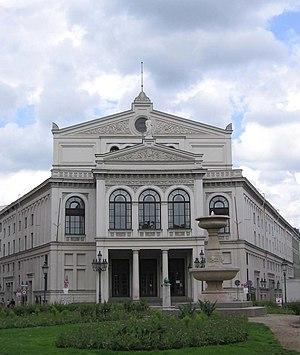
Le Staatstheater am Gärtnerplatz de Munich est une institution nationale d'art lyrique située à Munich. Dessiné par l'architecte Michael Reiffenstuel, il est inauguré le 5 novembre 1865.